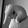
ASL letter: Q